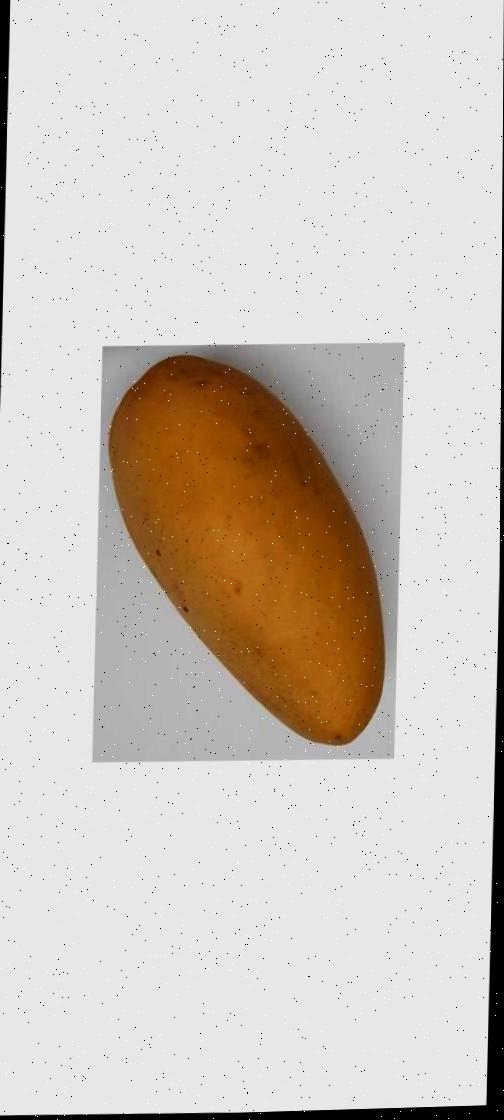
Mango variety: Katimon